Landing at Scarlet Beach

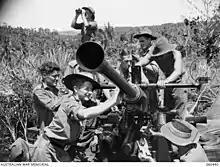
Bofors 40 mm gun of the 12th Battery, 2/4th Australian Light Anti-Aircraft Regiment

Around daybreak, Pike's A Company, 2/17th Infantry Battalion, reached the village of Katika, which turned out to be a clearing with some dilapidated huts. His company came under fire from Katika Spur, the high ground to the west, which was strongly held by the 9th Company, 80th Infantry Regiment and a company of the 238th Infantry Regiment. The Japanese attempted to outflank A Company on its left, but ran into Capitan L. Snell's D Company, 2/15th Infantry Battalion.